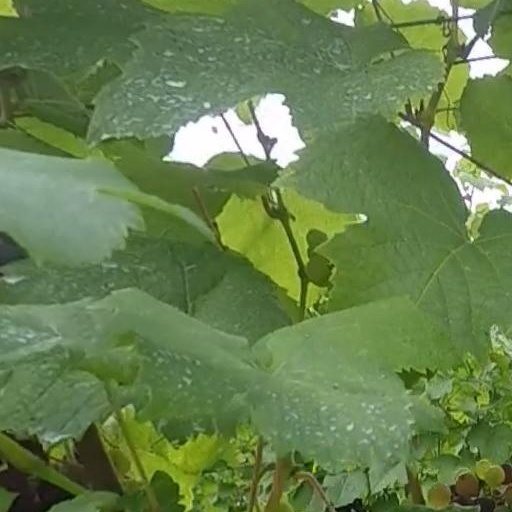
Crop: grape